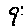
Label: 9